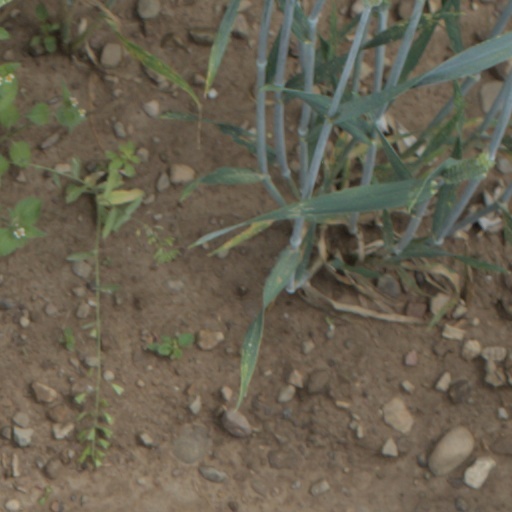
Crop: wheat